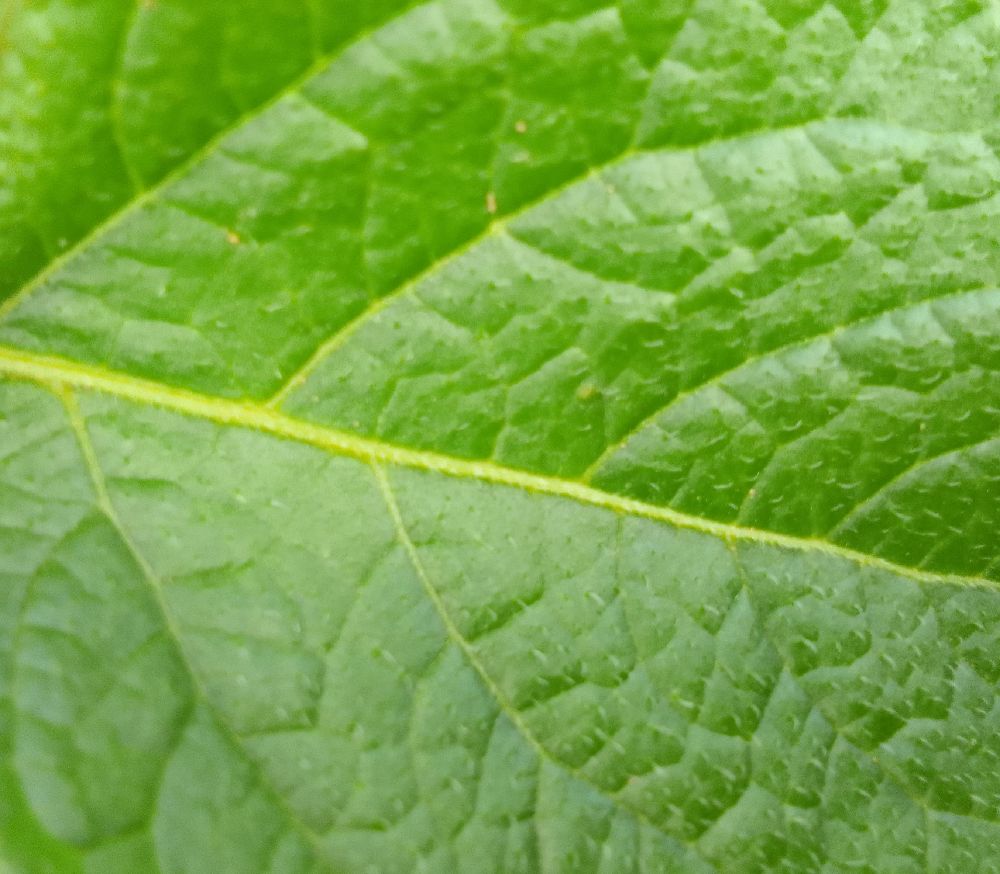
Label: Healthy